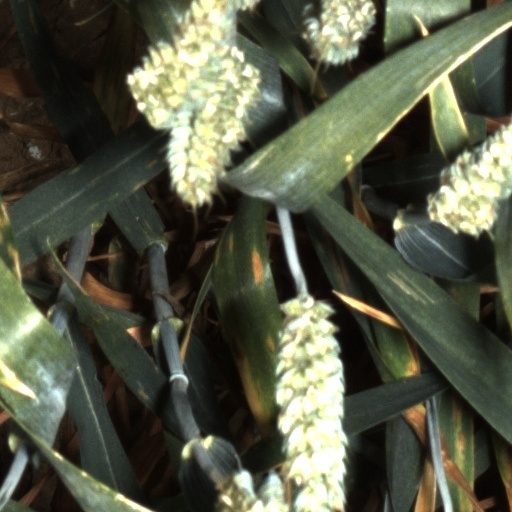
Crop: wheat